William McCulloch (political officer)

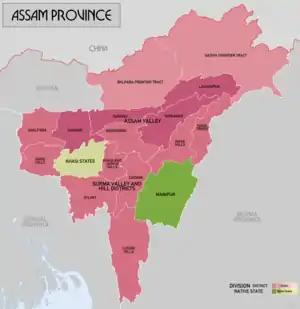
Manipur kingdom in green with respect to the Assam Province (1936 map)

McCulloch arrived at Fort William, Kolkata in 1835, and served in the Bengal Native Infantry at Dinapore (Danapur), Benares (Varanasi) and Bareilly. He commanded a detachment at Deolia and was promoted to lieutenant in 1839.